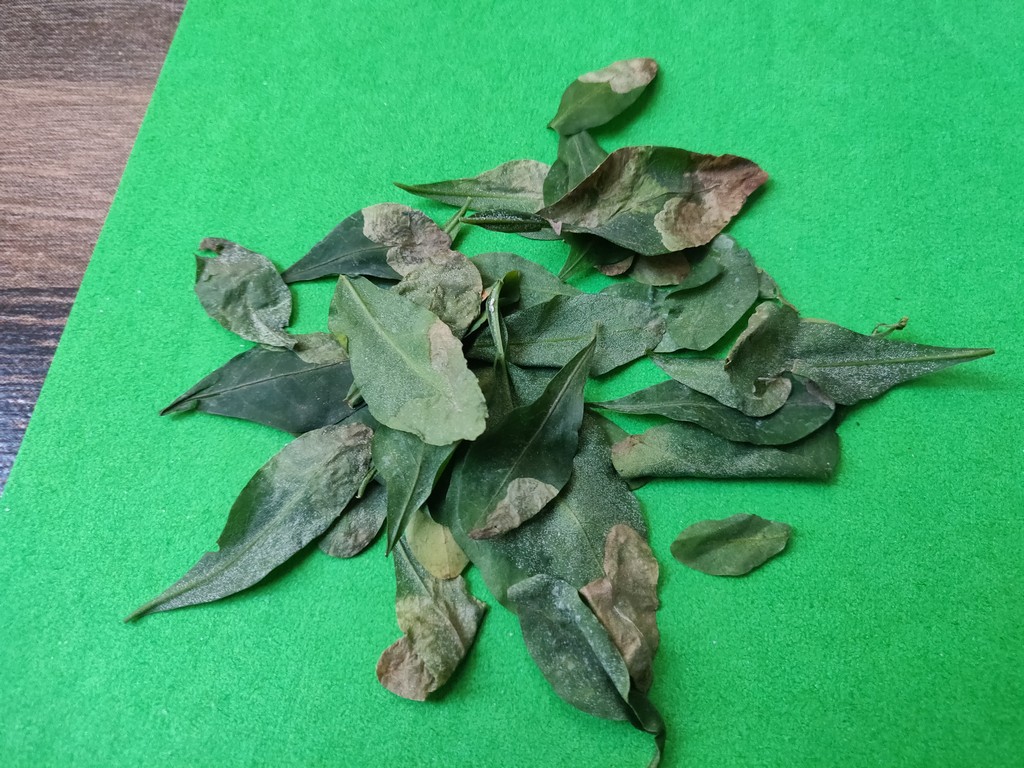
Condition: Unhealthy
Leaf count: multiple
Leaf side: unknown